Teja (director)

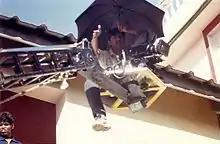
Teja in 1998, shooting for Bollywood film, "Ghulam"

Teja doing any work he could get, ended up working in Tamil film shoots as a lighting assistant. After working in lighting and sound departments he moved into the camera department and worked under Ravikant Nagaich, and W.B. Rao. He then took up assignments for documentaries presented in National Geographic Channel. He then joined the bandwagon of Bollywood. Teja also worked as a crew member in films such as "Kshana Kshanam", "Rangeela", "Drohi", "Antham", "Gaayam", and "Govinda Govinda".